Mississippi Highway 33

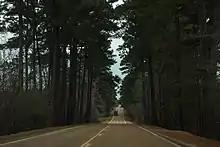
MS 33 inside the Homochitto National Forest near Fayette

MS 33 passes through the community of McNair before exiting the National Forest and becoming concurrent with MS 28. The highway enters the Fayette city limits and passes by several homes and businesses, bypassing downtown along its western side before both MS 33 and MS 28 come to an end at an intersection with US 61.